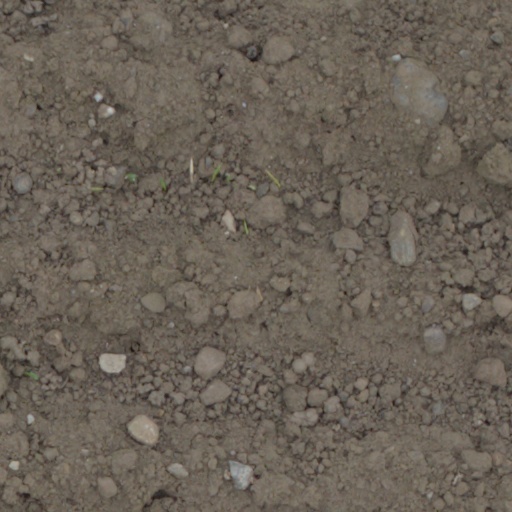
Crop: wheat